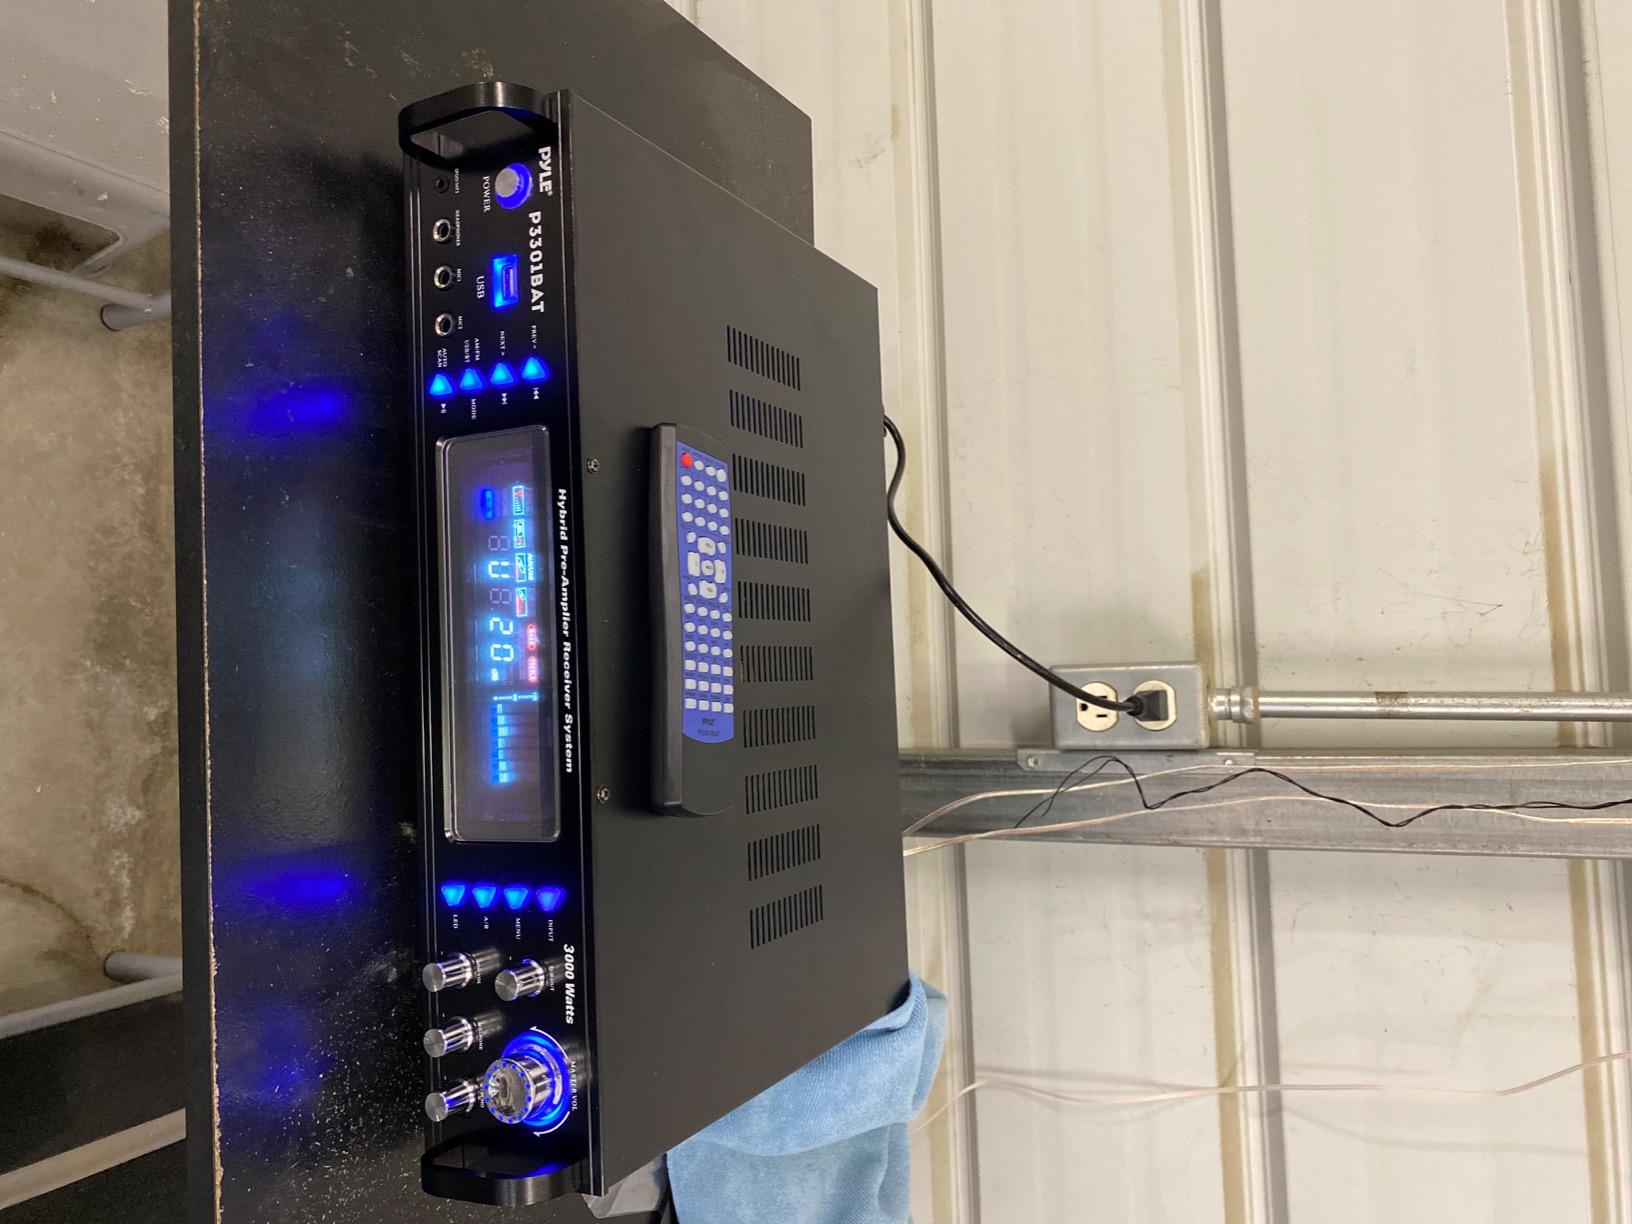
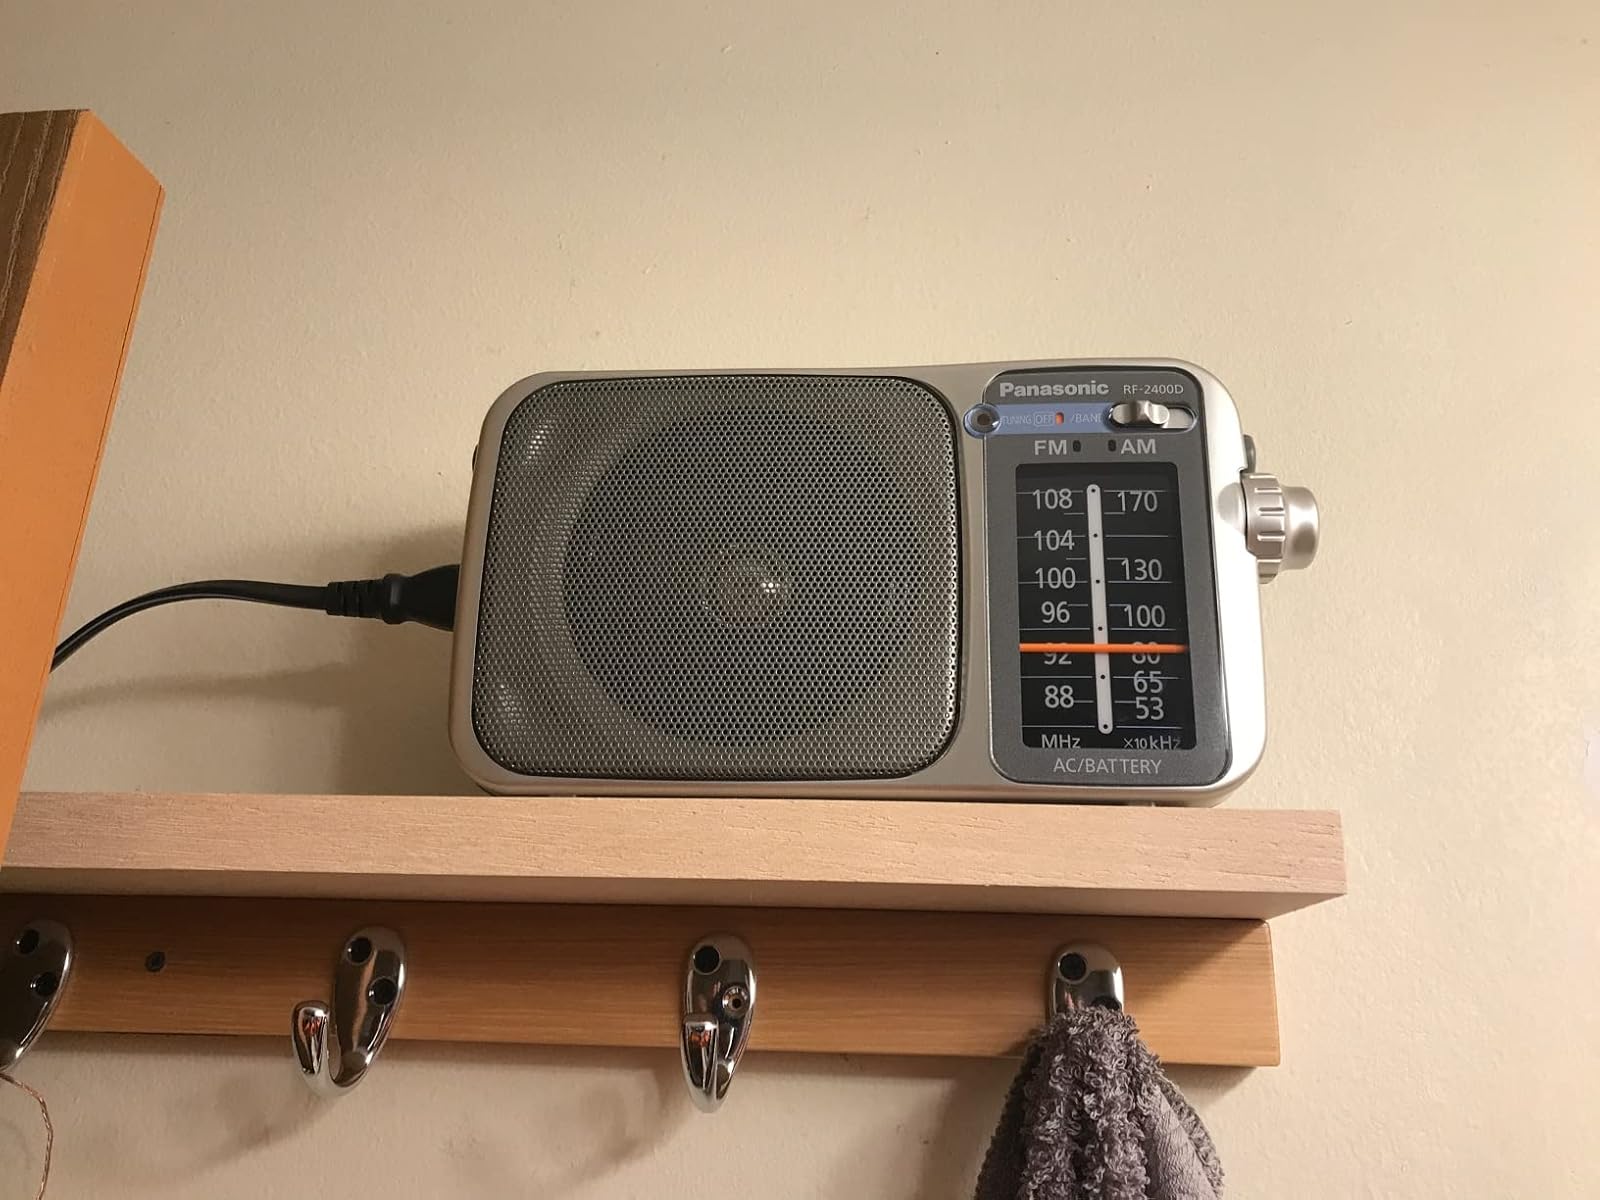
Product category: radio
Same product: no